Dharampatni

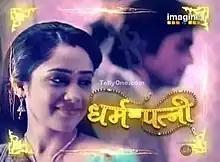

Dharampatni is an Indian drama television series that aired on Imagine TV. It was jointly produced by DJ's a Creative Unit and Endemol India. It premiered on 16 August 2011 and starred Harshad Chopda, Pankit Thakker and Aasiya Kazi.